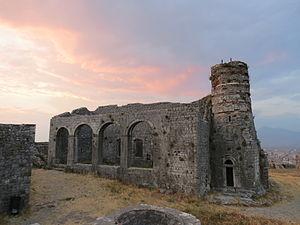
L' église-mosquée du château fort de Rozafa près de la ville albanaise de Shkodra peu avant le coucher du soleil en juillet 2013.Shqip: Kisha-Xhami e Shkodrës në Kalaja e Shkodrës në korrik 2013.